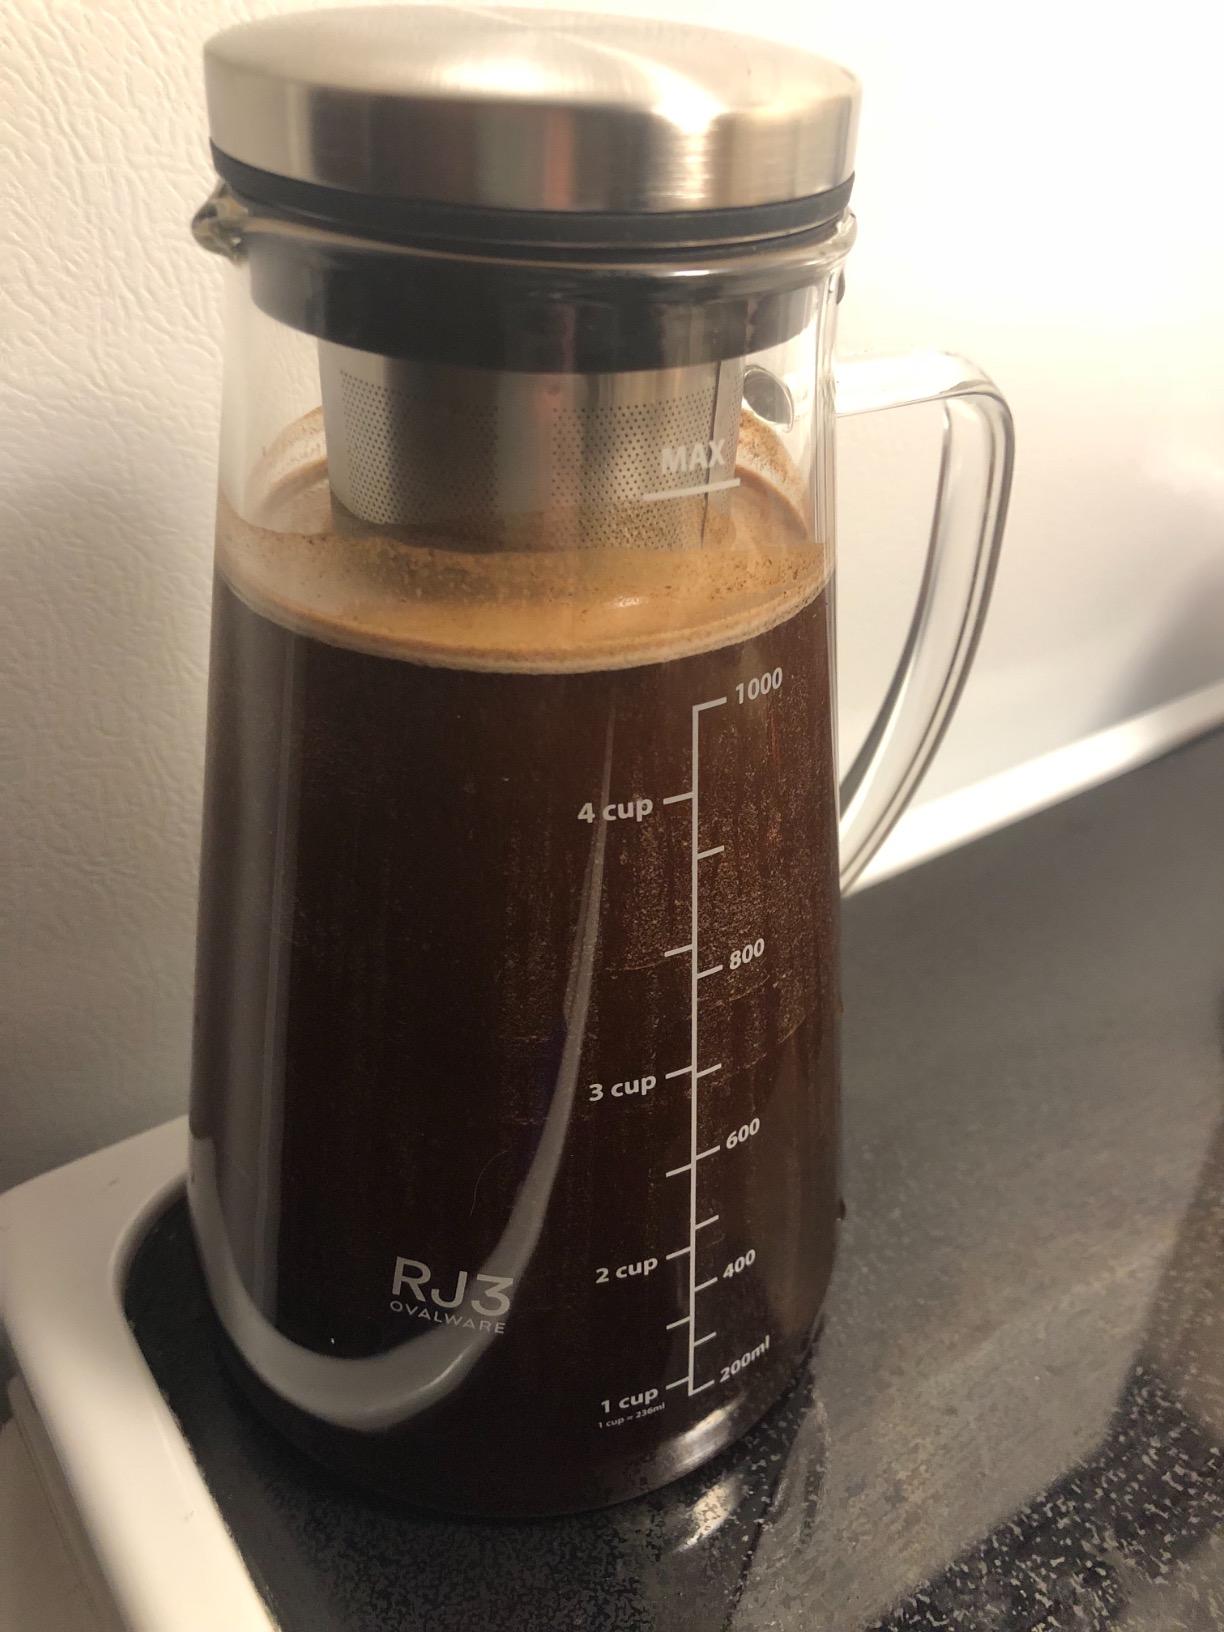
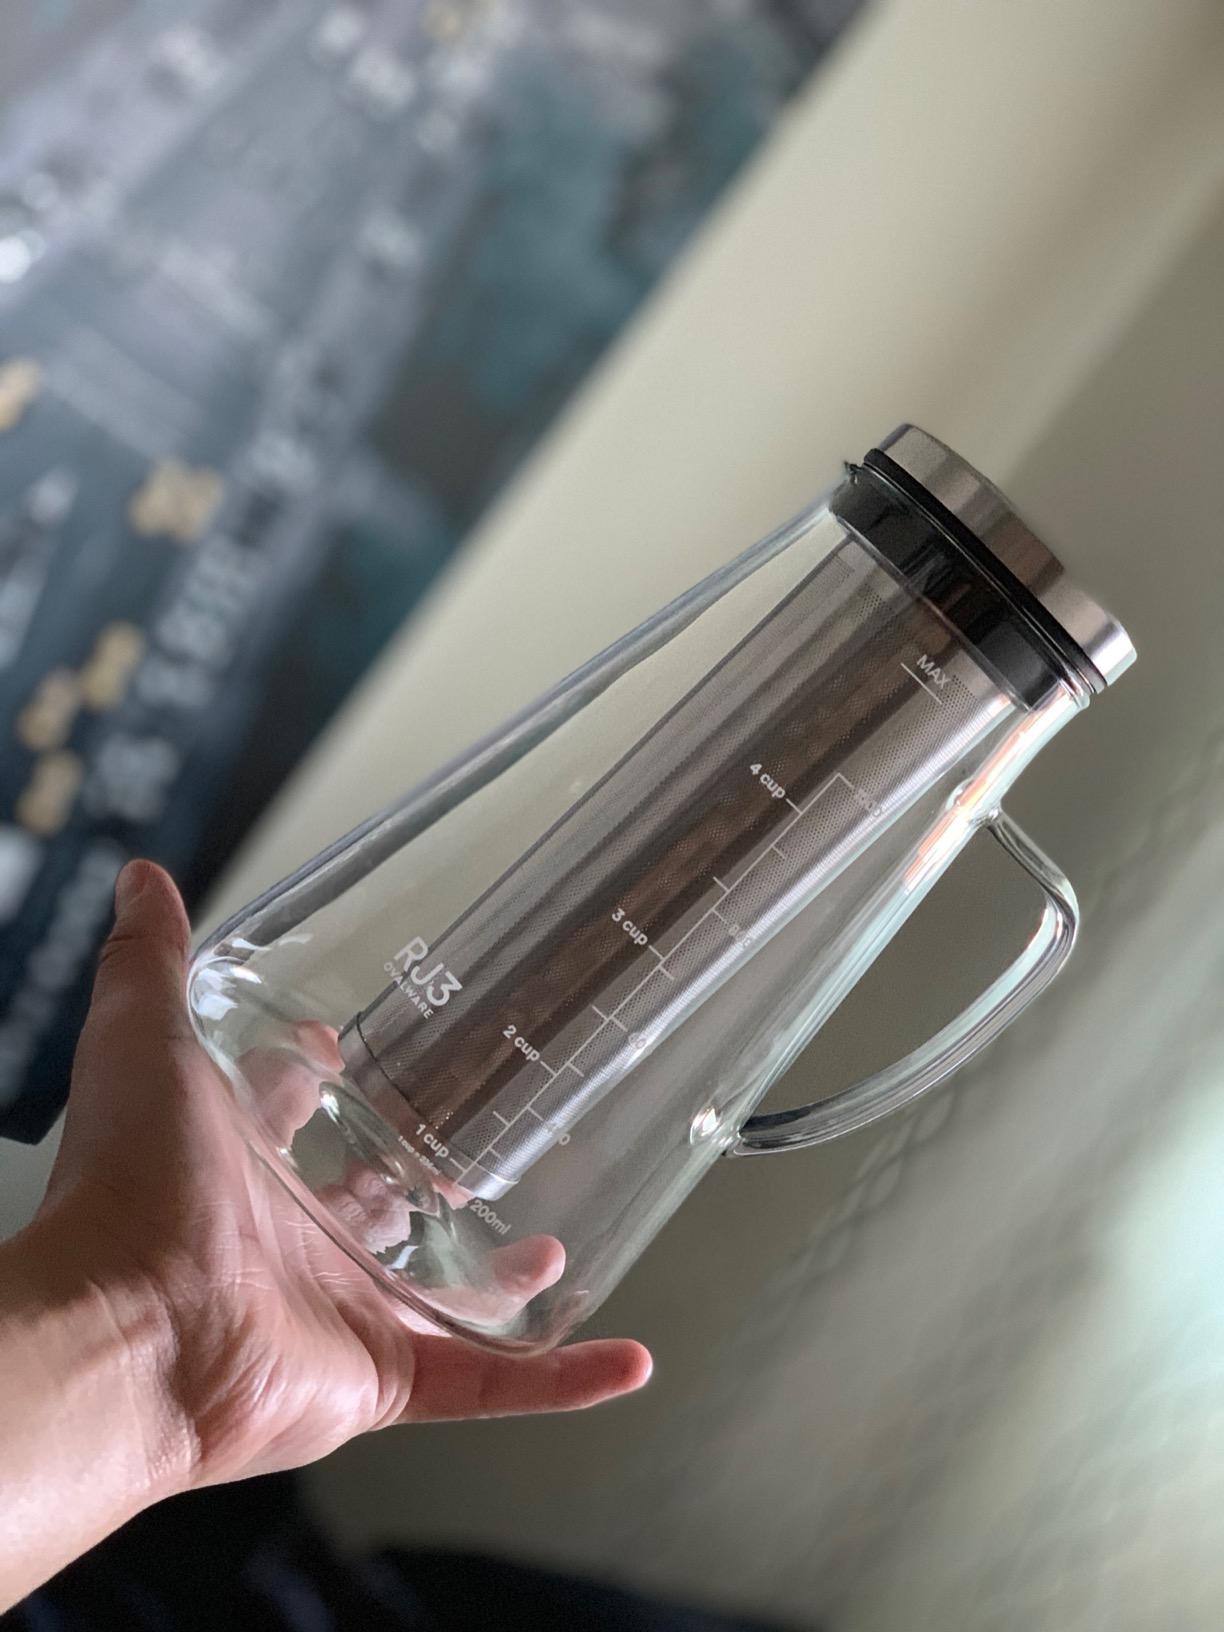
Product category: items_tea
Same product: yes